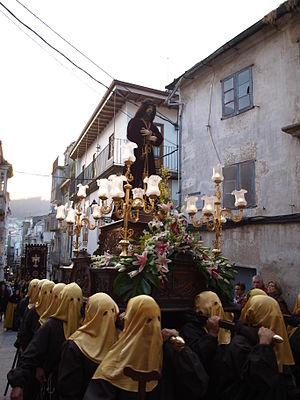
La Semana Santa de Viveiro, est la célébration religieuse de la semaine sainte à Viveiro, ville de Galice en Espagne.